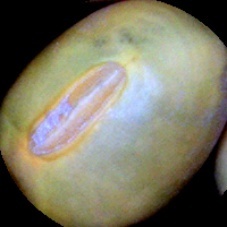
Label: Immature